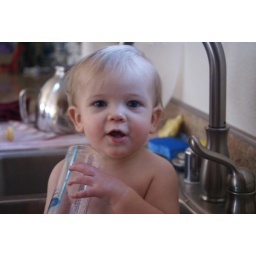
Nana giving me a bath in the kitchen sink at breakfast time